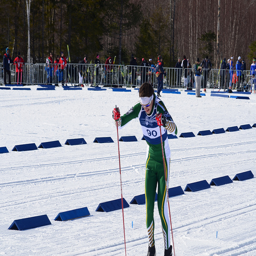
a woman on skiis going down a track during a race
A man competing in cross country skiing skis as hard as he can.
a snow skier wearing green and white and people and a fence
A woman riding skis in a skin tight body suit.
A young person in a competition standing and holding ski poles.